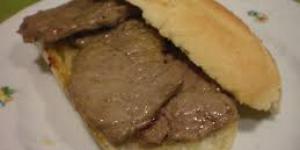
pepito con ternera